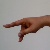
The image shows a hand gesture representing the letter 'P' in Indian Sign Language.